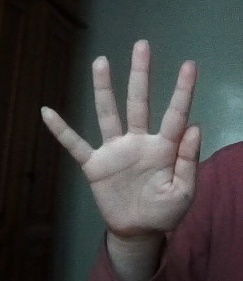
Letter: sheen